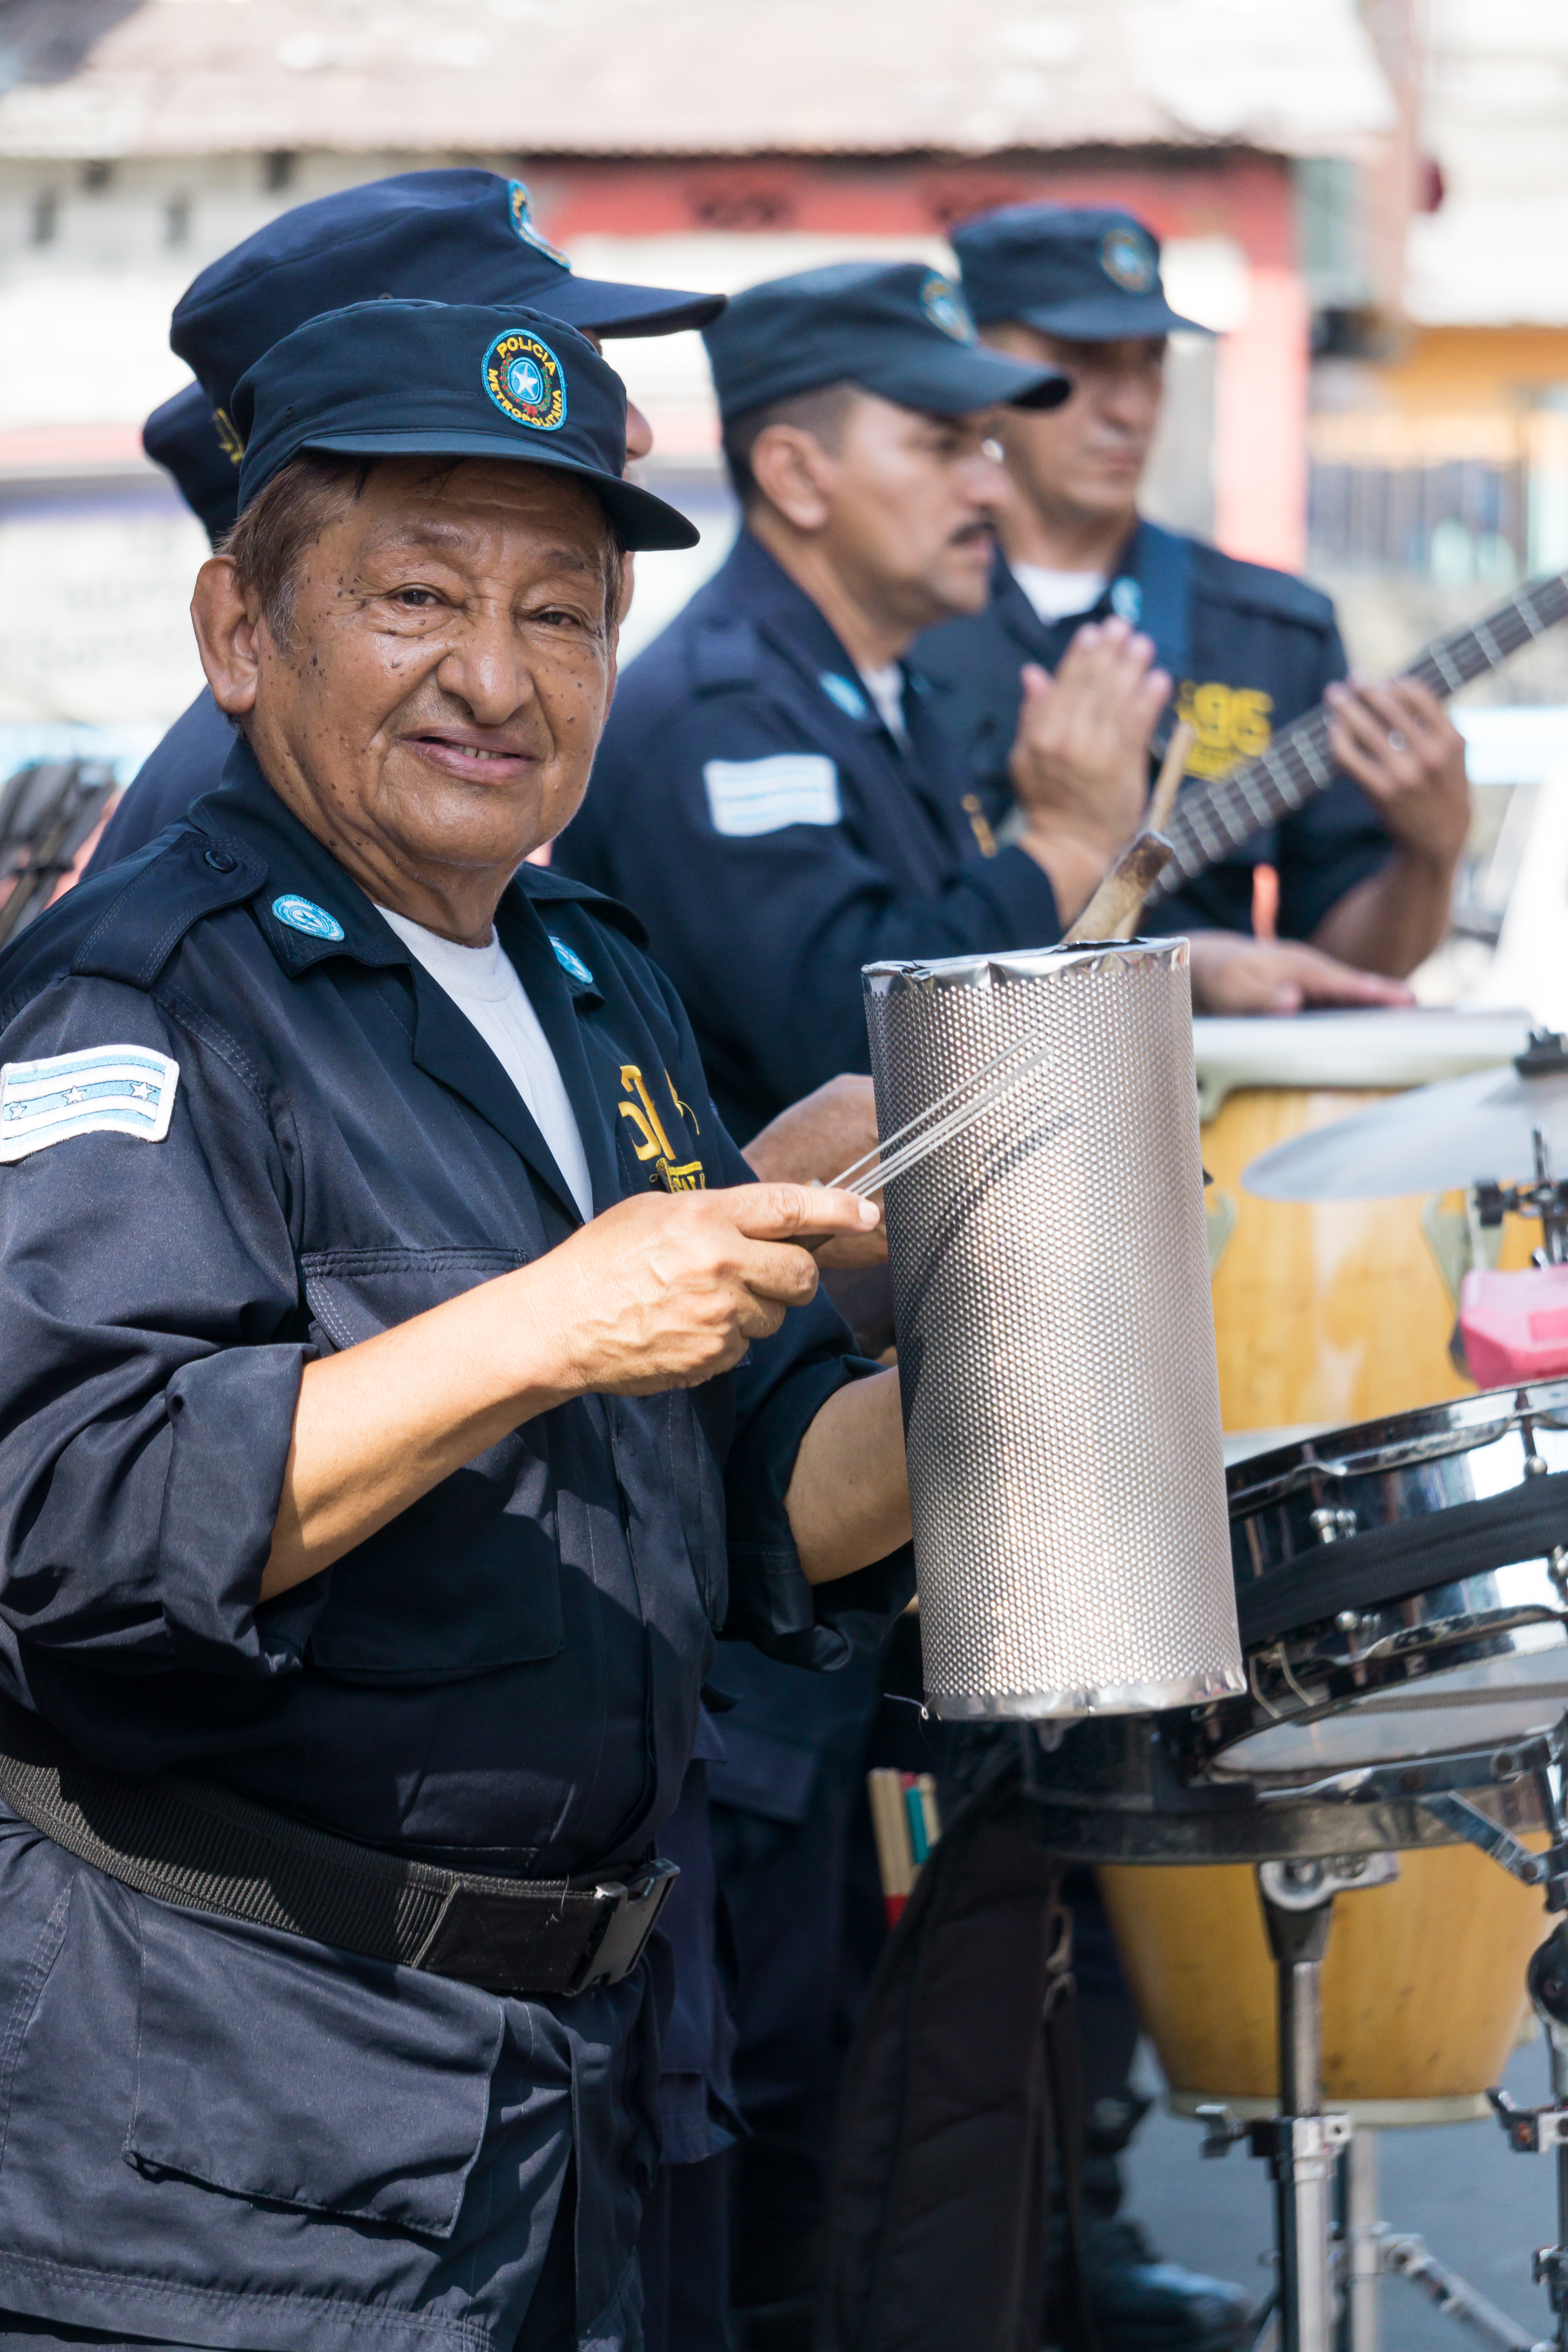
country, acoustic, band, bridge, singer, guitar player, music, summer, sitting, official, police, police officer, military officer, military person, uniform, law enforcement, vehicle